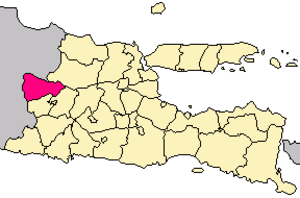
Le kabupaten de Ngawi, en indonésien Kabupaten Ngawi, est un kabupaten d'Indonésie situé dans la province de Java oriental.